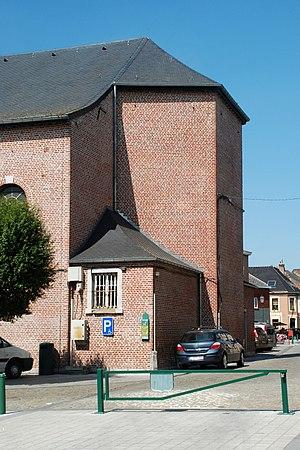
Belgique - Wallonie - Église Saint-Jean l'Évangéliste de Genappe
L'église Saint-Jean-l'Évangéliste est une église de style néo-classique située à Genappe, ville belge de la province du Brabant wallon.